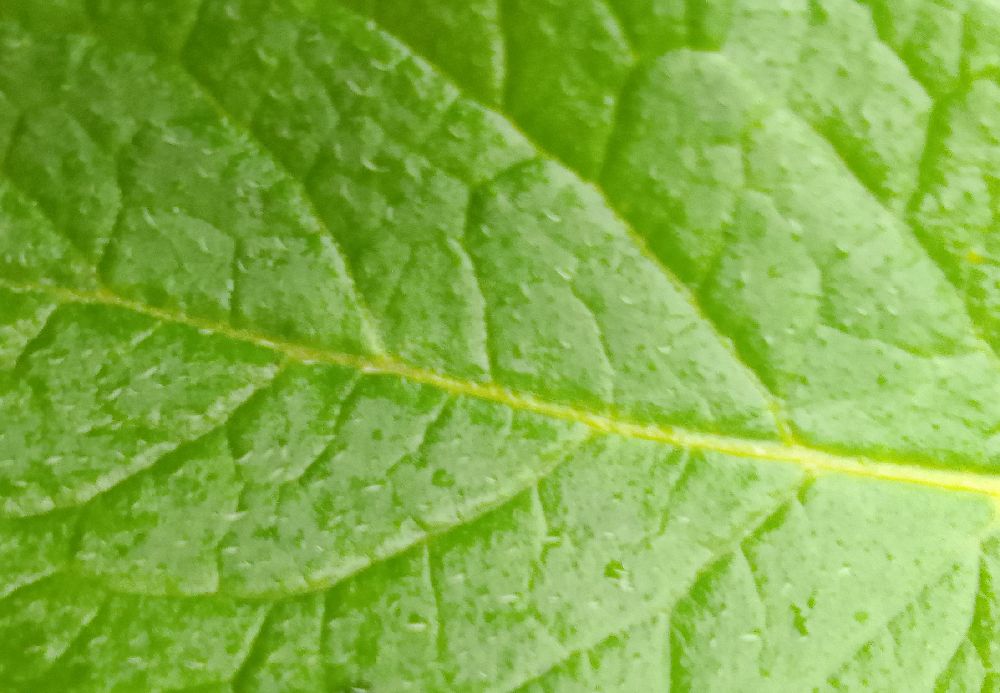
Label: Healthy